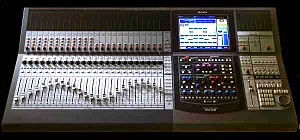
Lydmiksning
Digital mikserpult – Sony DMX R-100
Ved lydmiksning indsættes flere forskellige indspillede lyde i en eller flere kanaler, heraf oftest 2-kanal stereo. I denne process reguleres niveauet for styrke og klang af de forskellige instrumenter, og effekter som f.eks. reverb tilføjes.